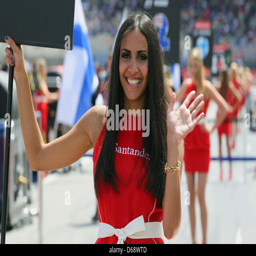
girl is pictured before the start of the formula one grand prix at the race track